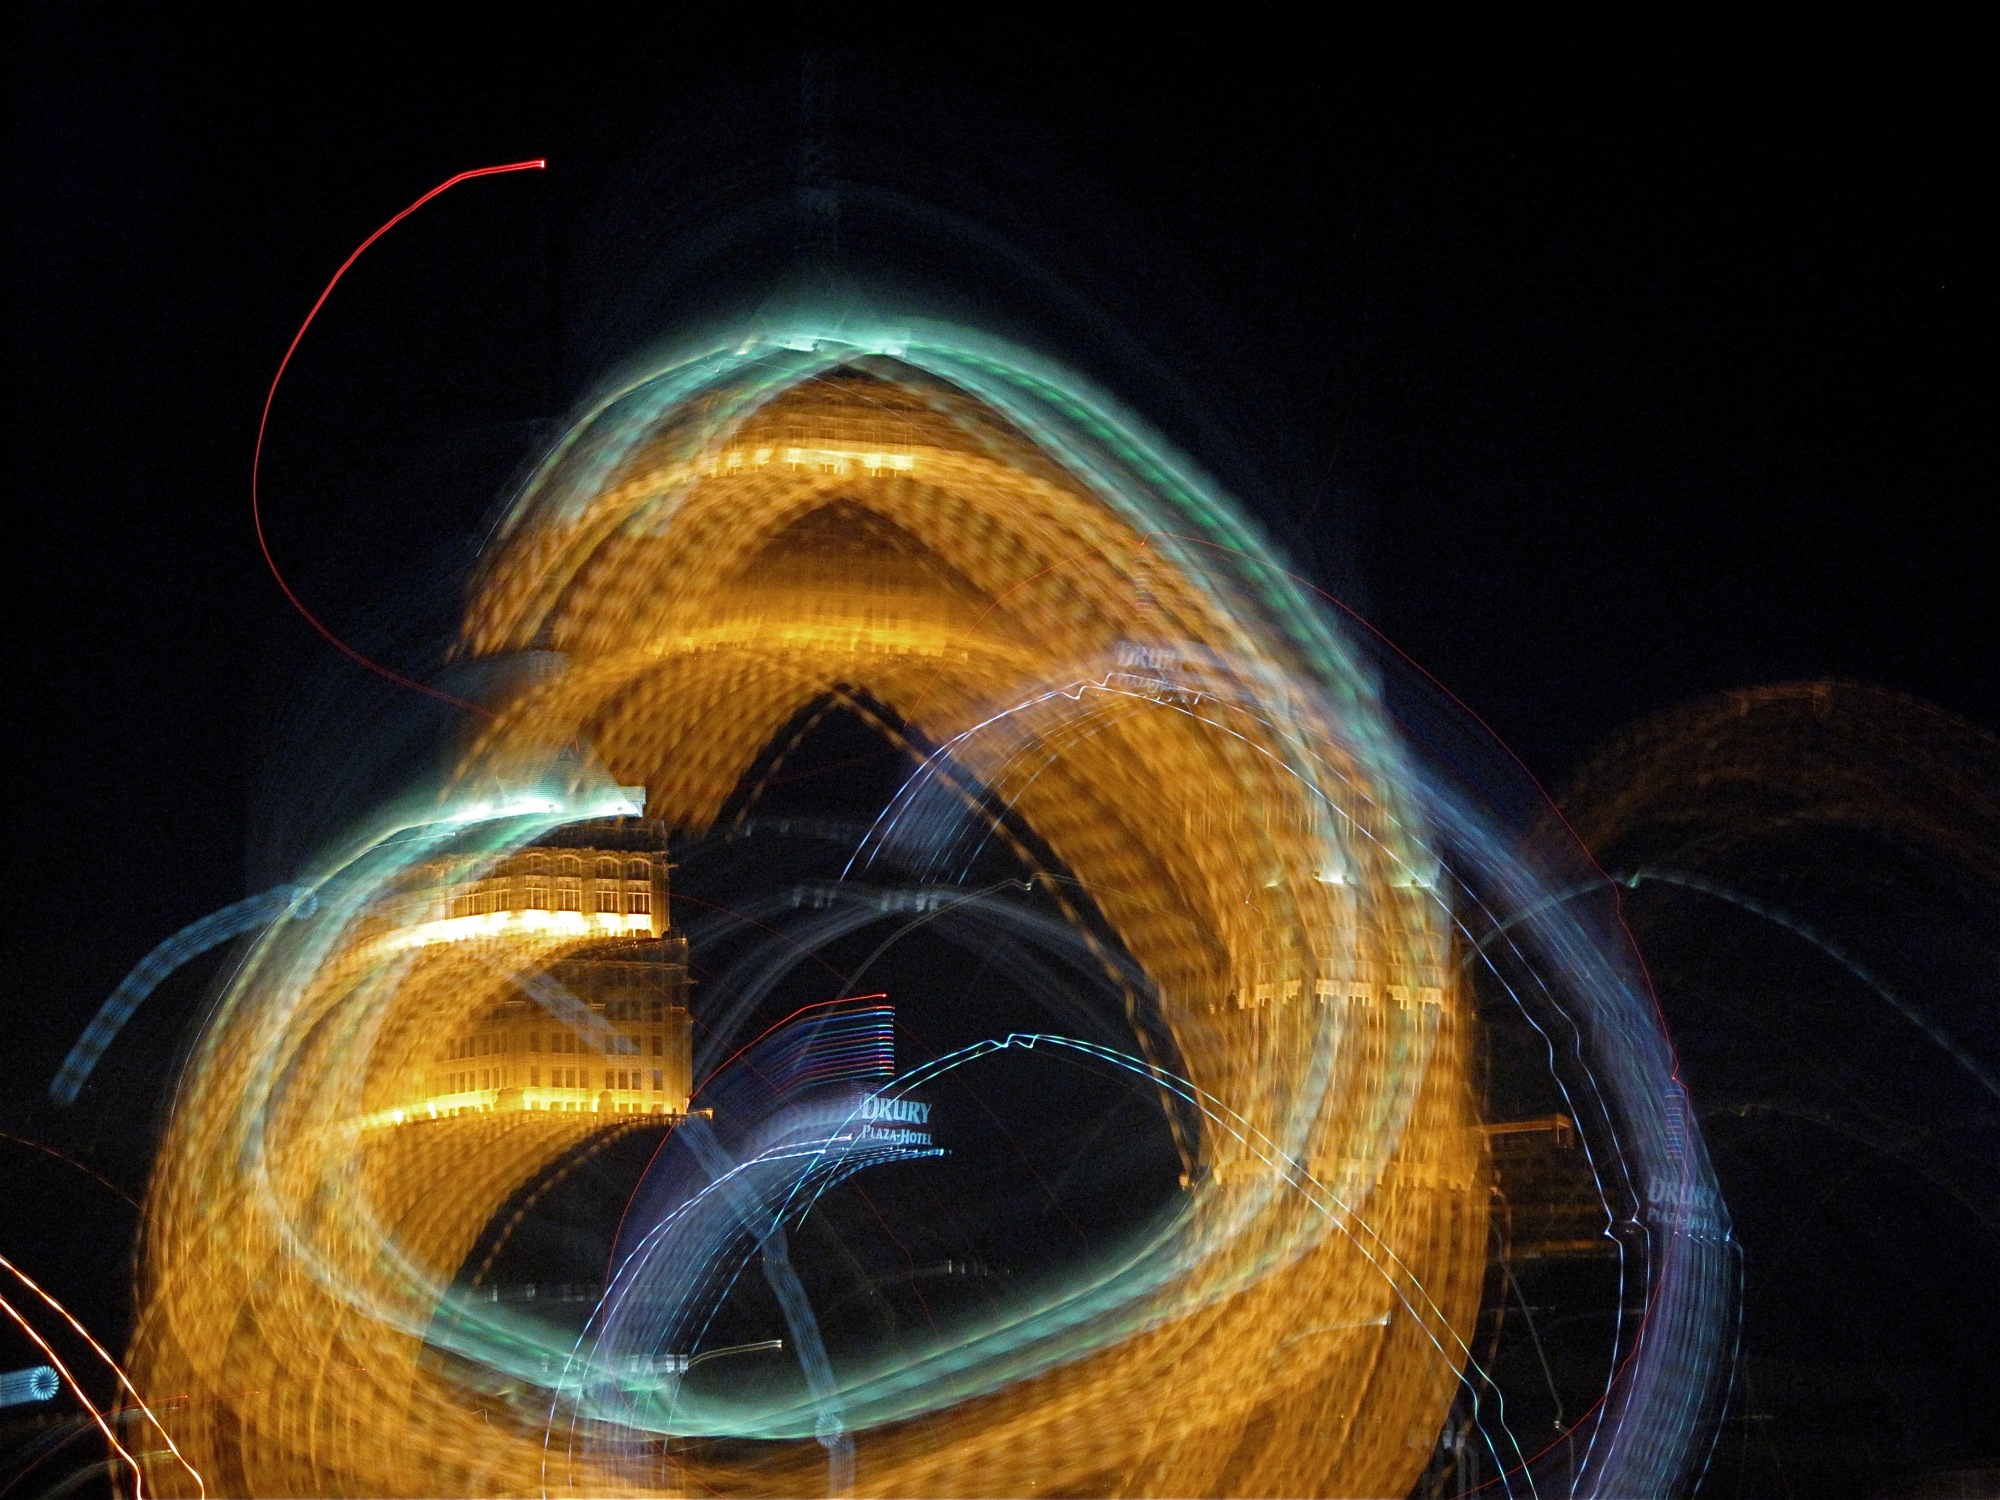
light, night, spiral, reflection, color, space, flame, darkness, yellow, circle, outer space, art, lightpaint, universe, sphere, texas, shape, sanantonio, 2009365, macro photography, vortex, atmosphere of earth, computer wallpaper, fractal art